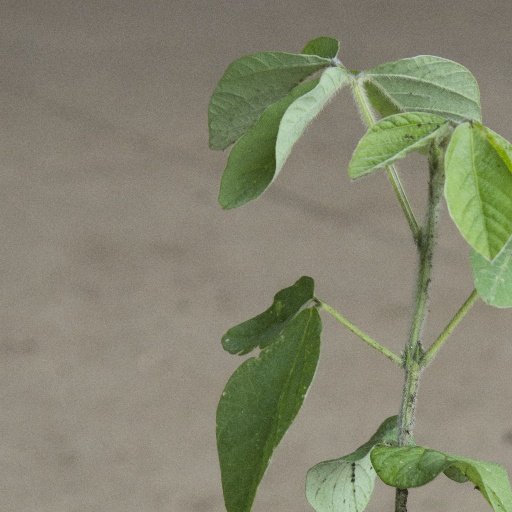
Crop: soybean